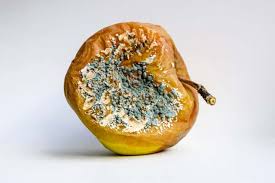
Waste category: biological